Outpost Harry

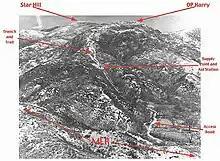

Outpost Harry was a remote Korean War outpost located on a tiny hilltop in what was commonly referred to as the "Iron Triangle" on the Korean Peninsula. This was an area approximately 60 miles (100 km) northeast of Seoul and was the most direct route to the South Korean capital.